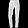
Label: Trouser